Valentin Uritescu

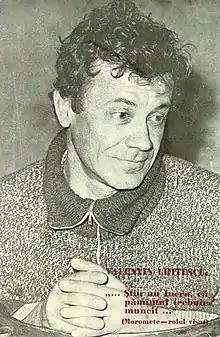

Valentin Uritescu (4 June 1941 – 17 June 2022) was a Romanian film, television, and theatre actor. He is best known for his parts in "The Conjugal Bed" and "The Last Assault".